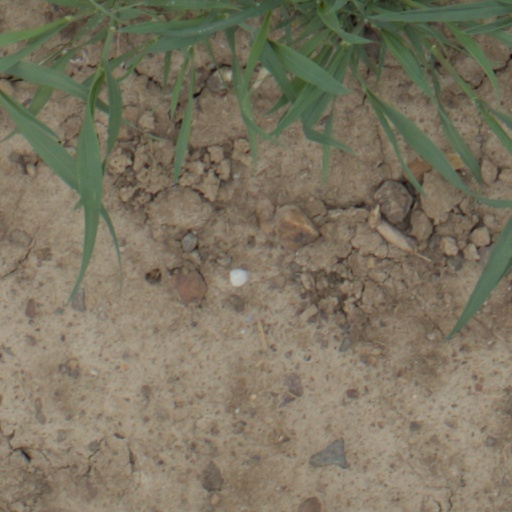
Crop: wheat